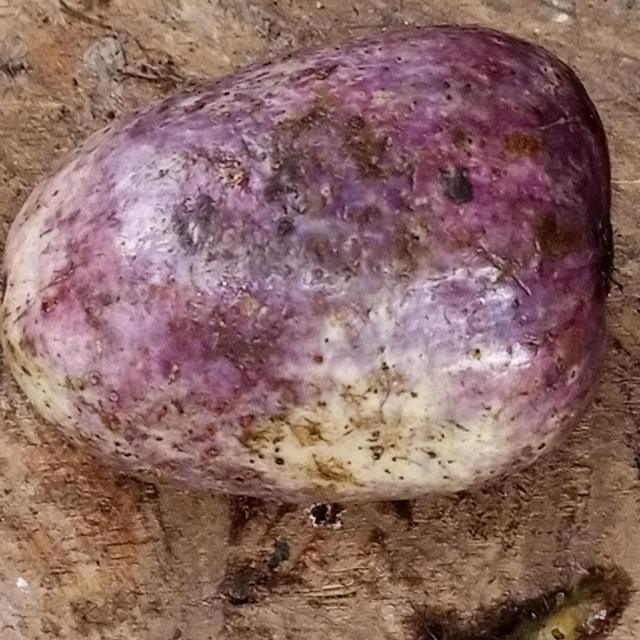
Plum grade: bruised